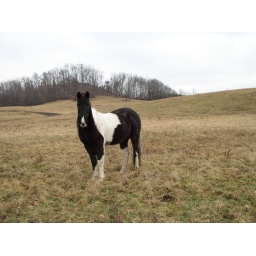
new years day solitude. horse in an Ohio field enjoying the quiet Sunday morning